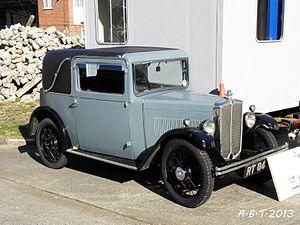
La Morris Minor était une petite voiture 4 places avec un moteur de 850 cm³, fabriquée par Morris Motors Limited entre 1928 et 1934. Le nom fut ressuscité pour une autre voiture plus récente pour le même marché, en 1948.